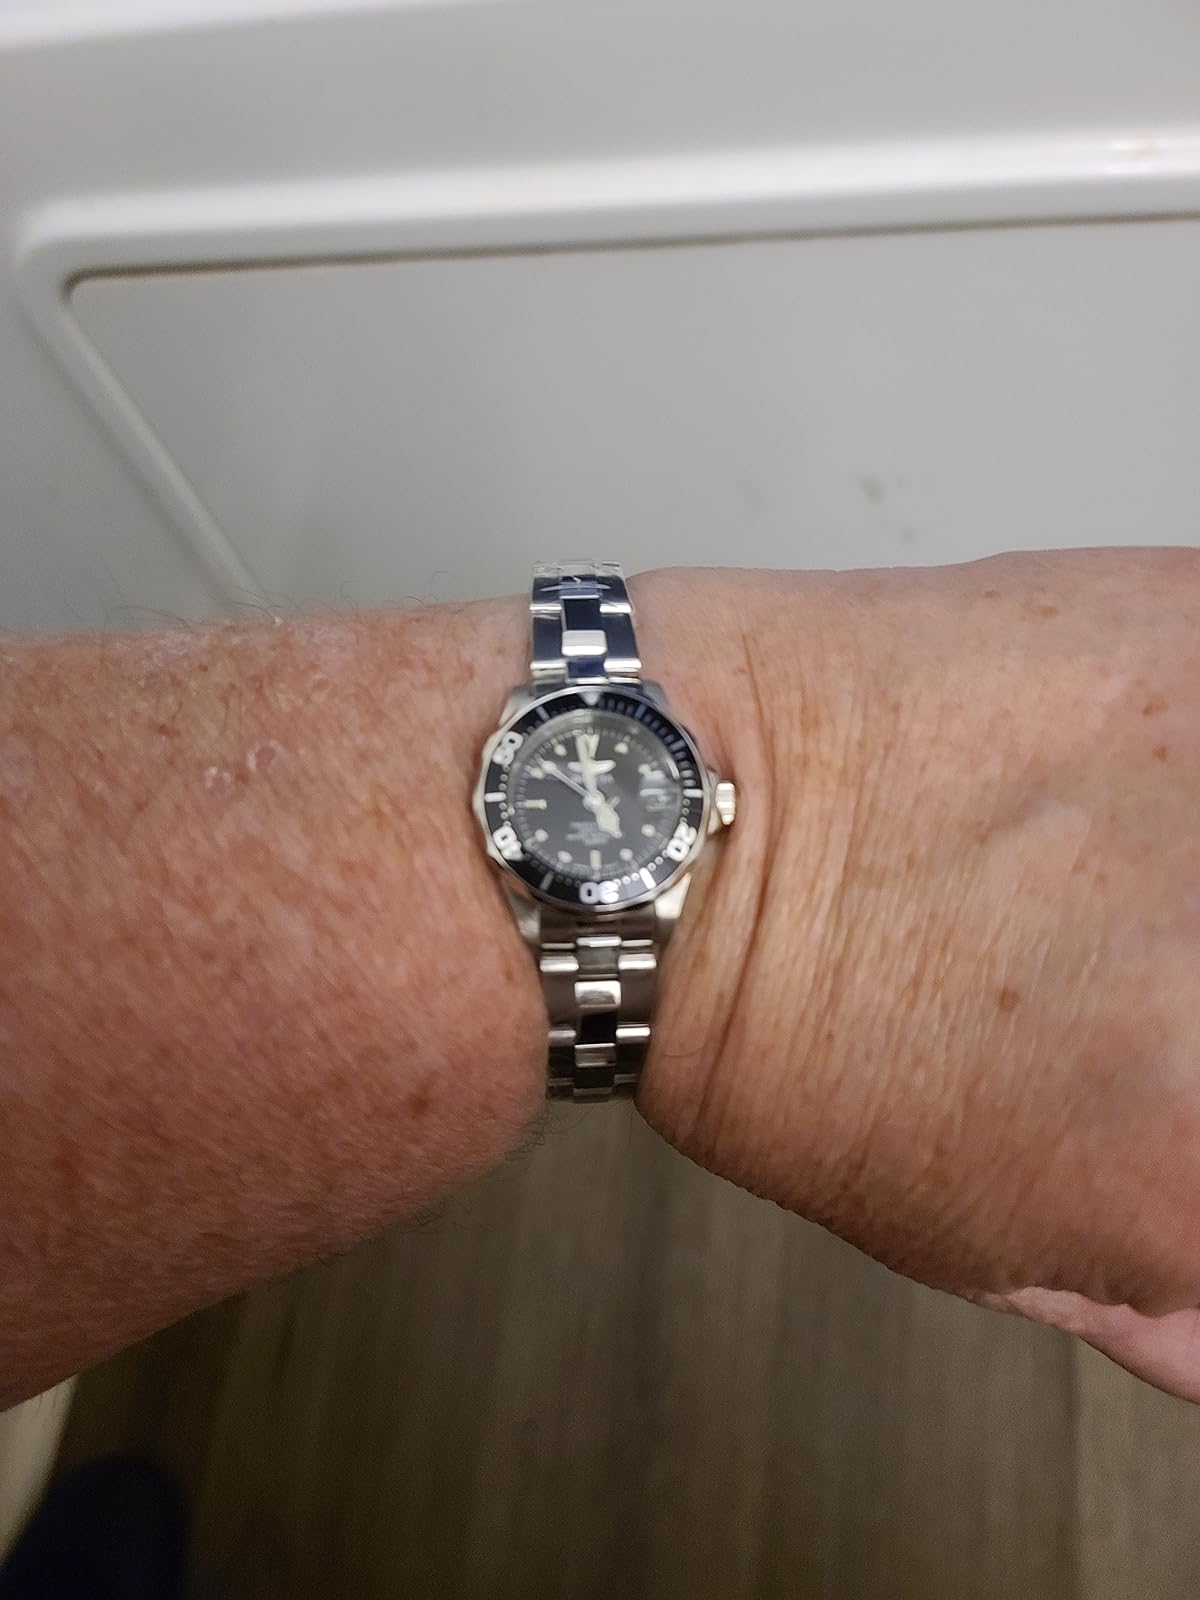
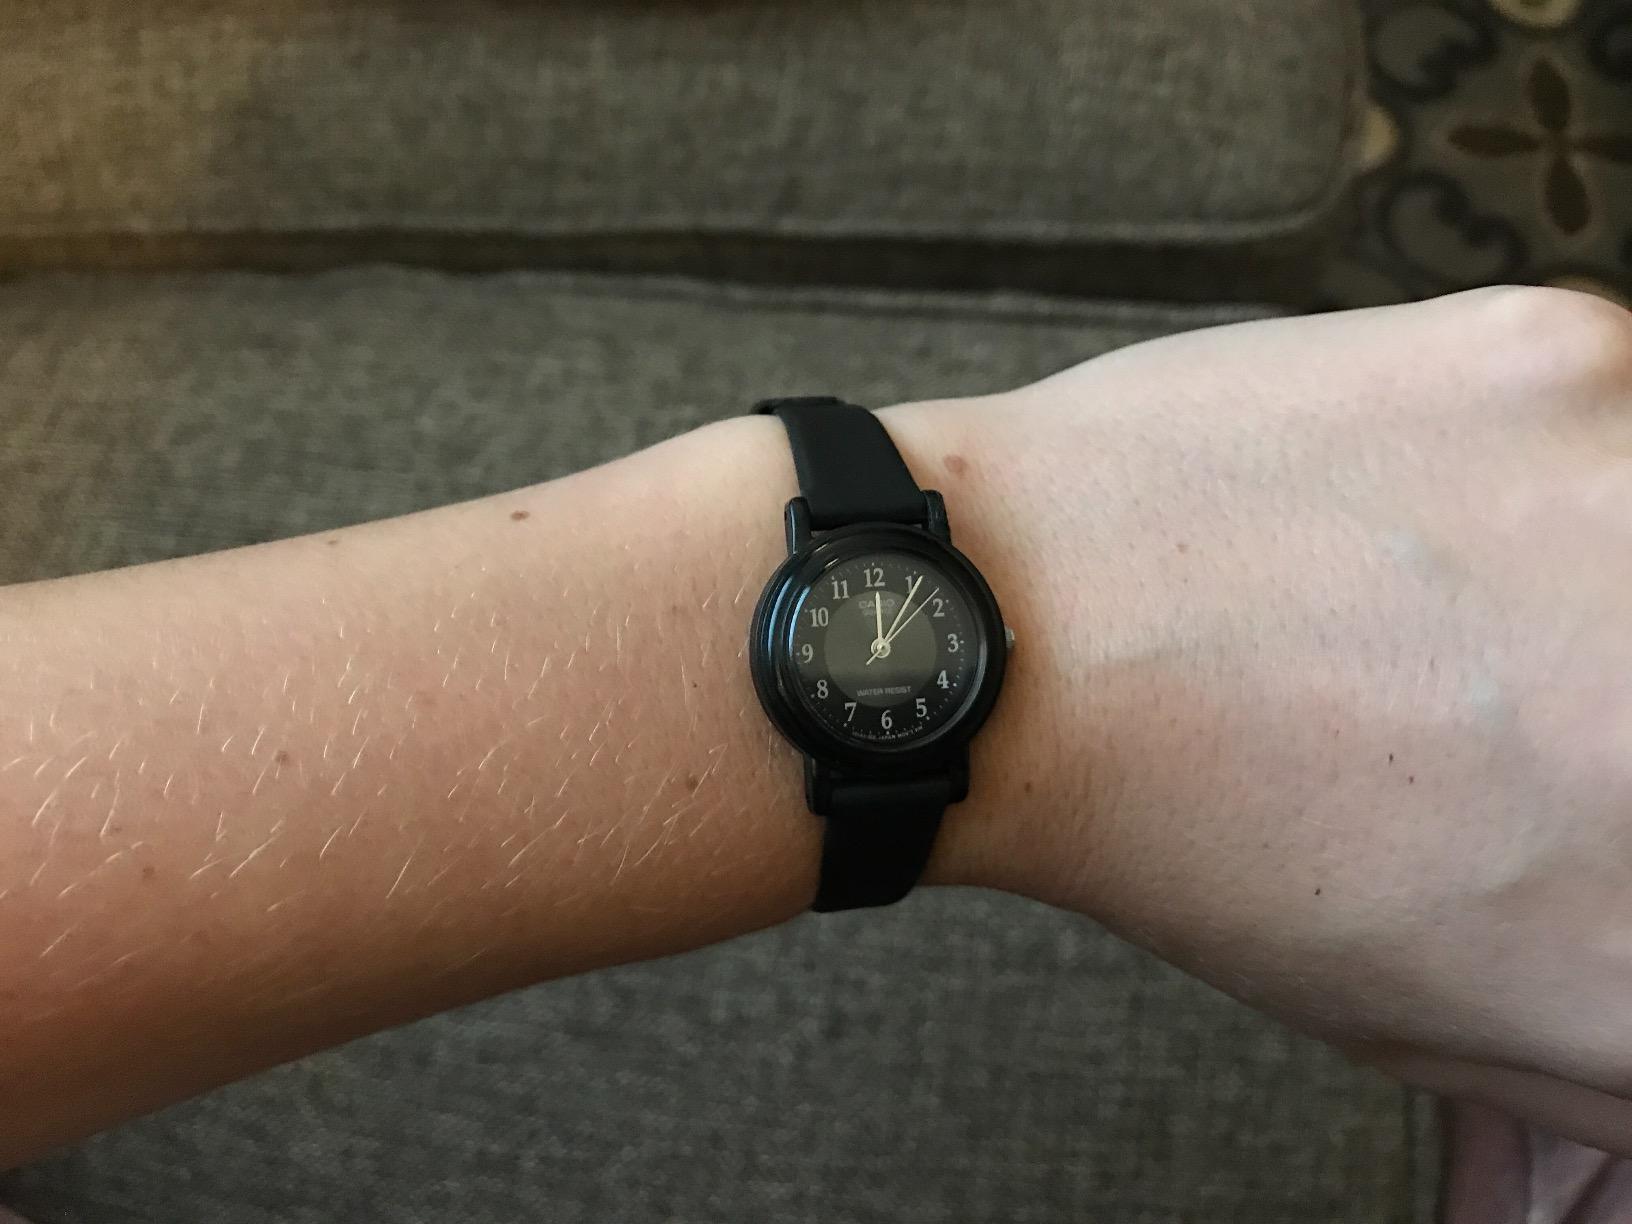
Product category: accessories_watch
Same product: no